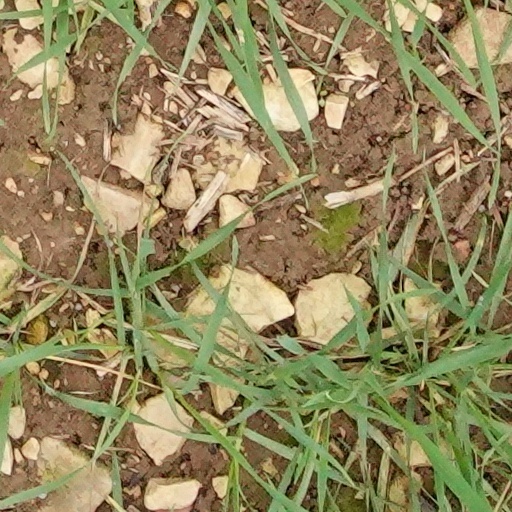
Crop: wheat